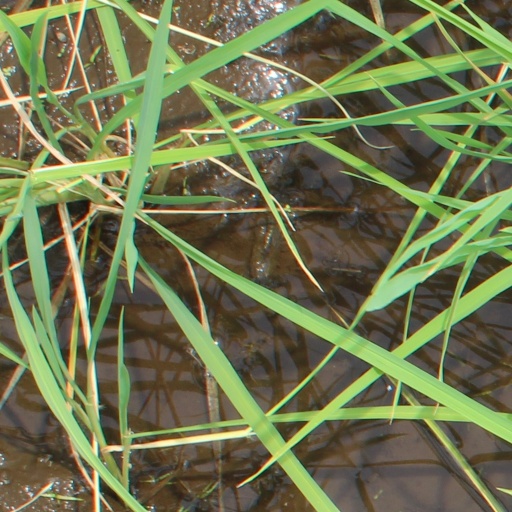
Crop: rice